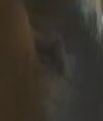
Face region: eyes (orbital_tightening_and_eye_area)
Pain indicator: moderately_present